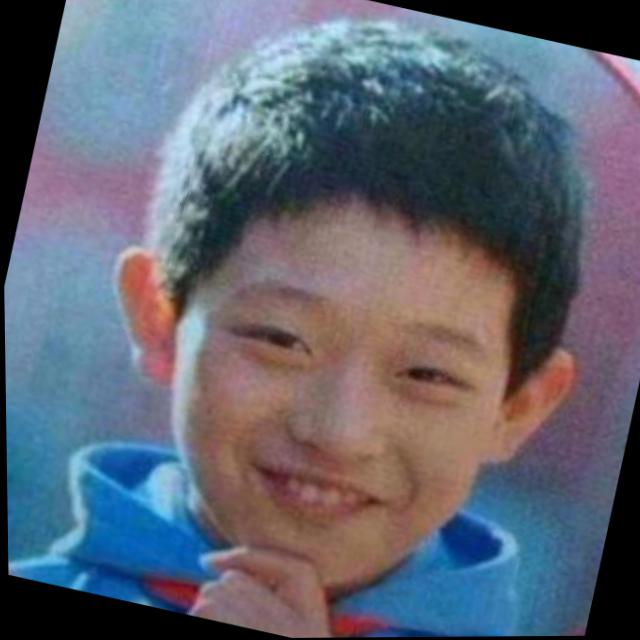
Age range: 0-12